Afghanistan–China border

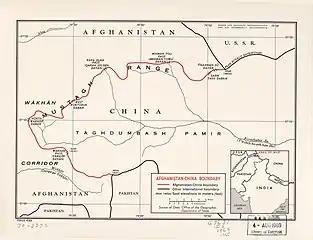
Afghanistan-China Boundary (1969), includes most of the features mentioned in the 1963 treaty

Article 1 of the Boundary Treaty of 1963 describes the Afghanistan–China border, starting from the southern end: